Federal Hill Historic District (Lynchburg, Virginia)

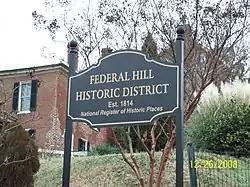
Federal Hill Historic District Sign, December 2008

The Federal Hill Historic District is a national historic district located in Lynchburg, Virginia. The district includes some one dozen residential blocks in the heart of Lynchburg spread over . The district's architecture consists primarily of free-standing brick or frame houses in a variety of styles but of harmonious scale. Included are three important French Second Empire houses standing near one another on Harrison Street. There is also a notable assemblage of free-standing dwellings in architectural styles ranging in date from the early 19th century through the Edwardian styles of the early 20th century. There is an important collection of early Federal-style townhouses.